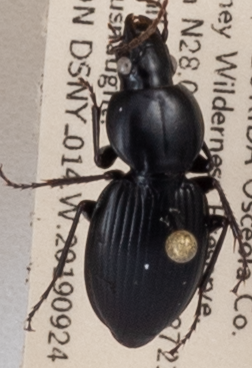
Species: Cyclotrachelus faber
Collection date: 2019-09-24
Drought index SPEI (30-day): -1.208
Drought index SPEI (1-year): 0.272
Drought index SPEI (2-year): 1.085